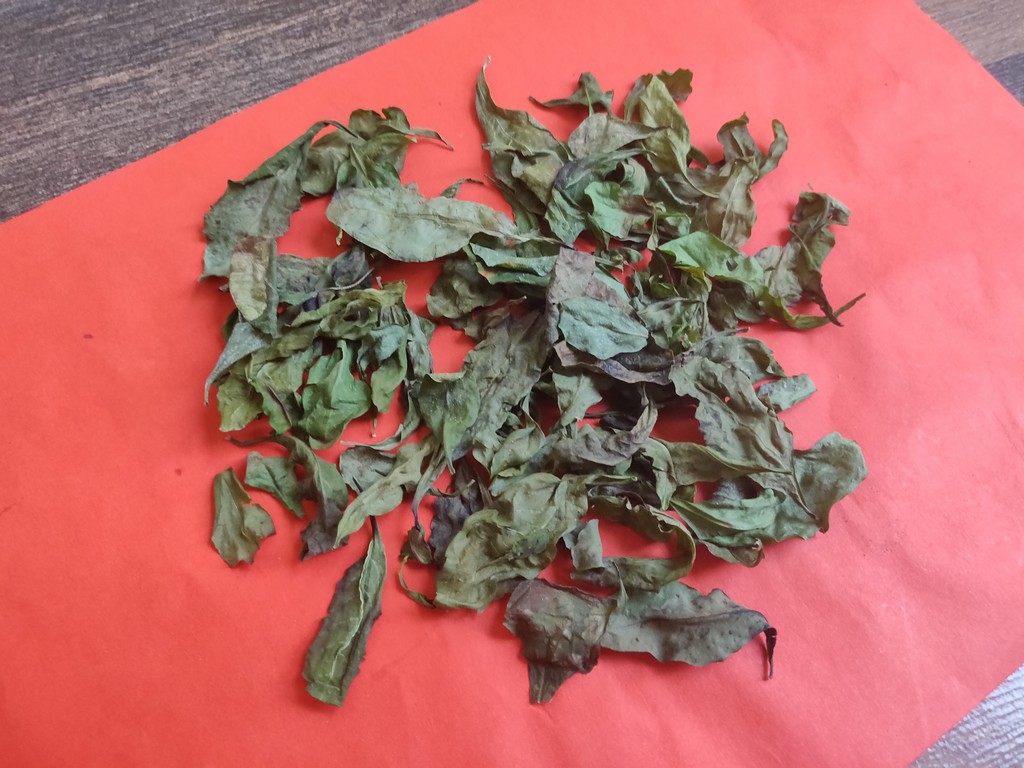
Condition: Dried
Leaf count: multiple
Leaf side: unknown